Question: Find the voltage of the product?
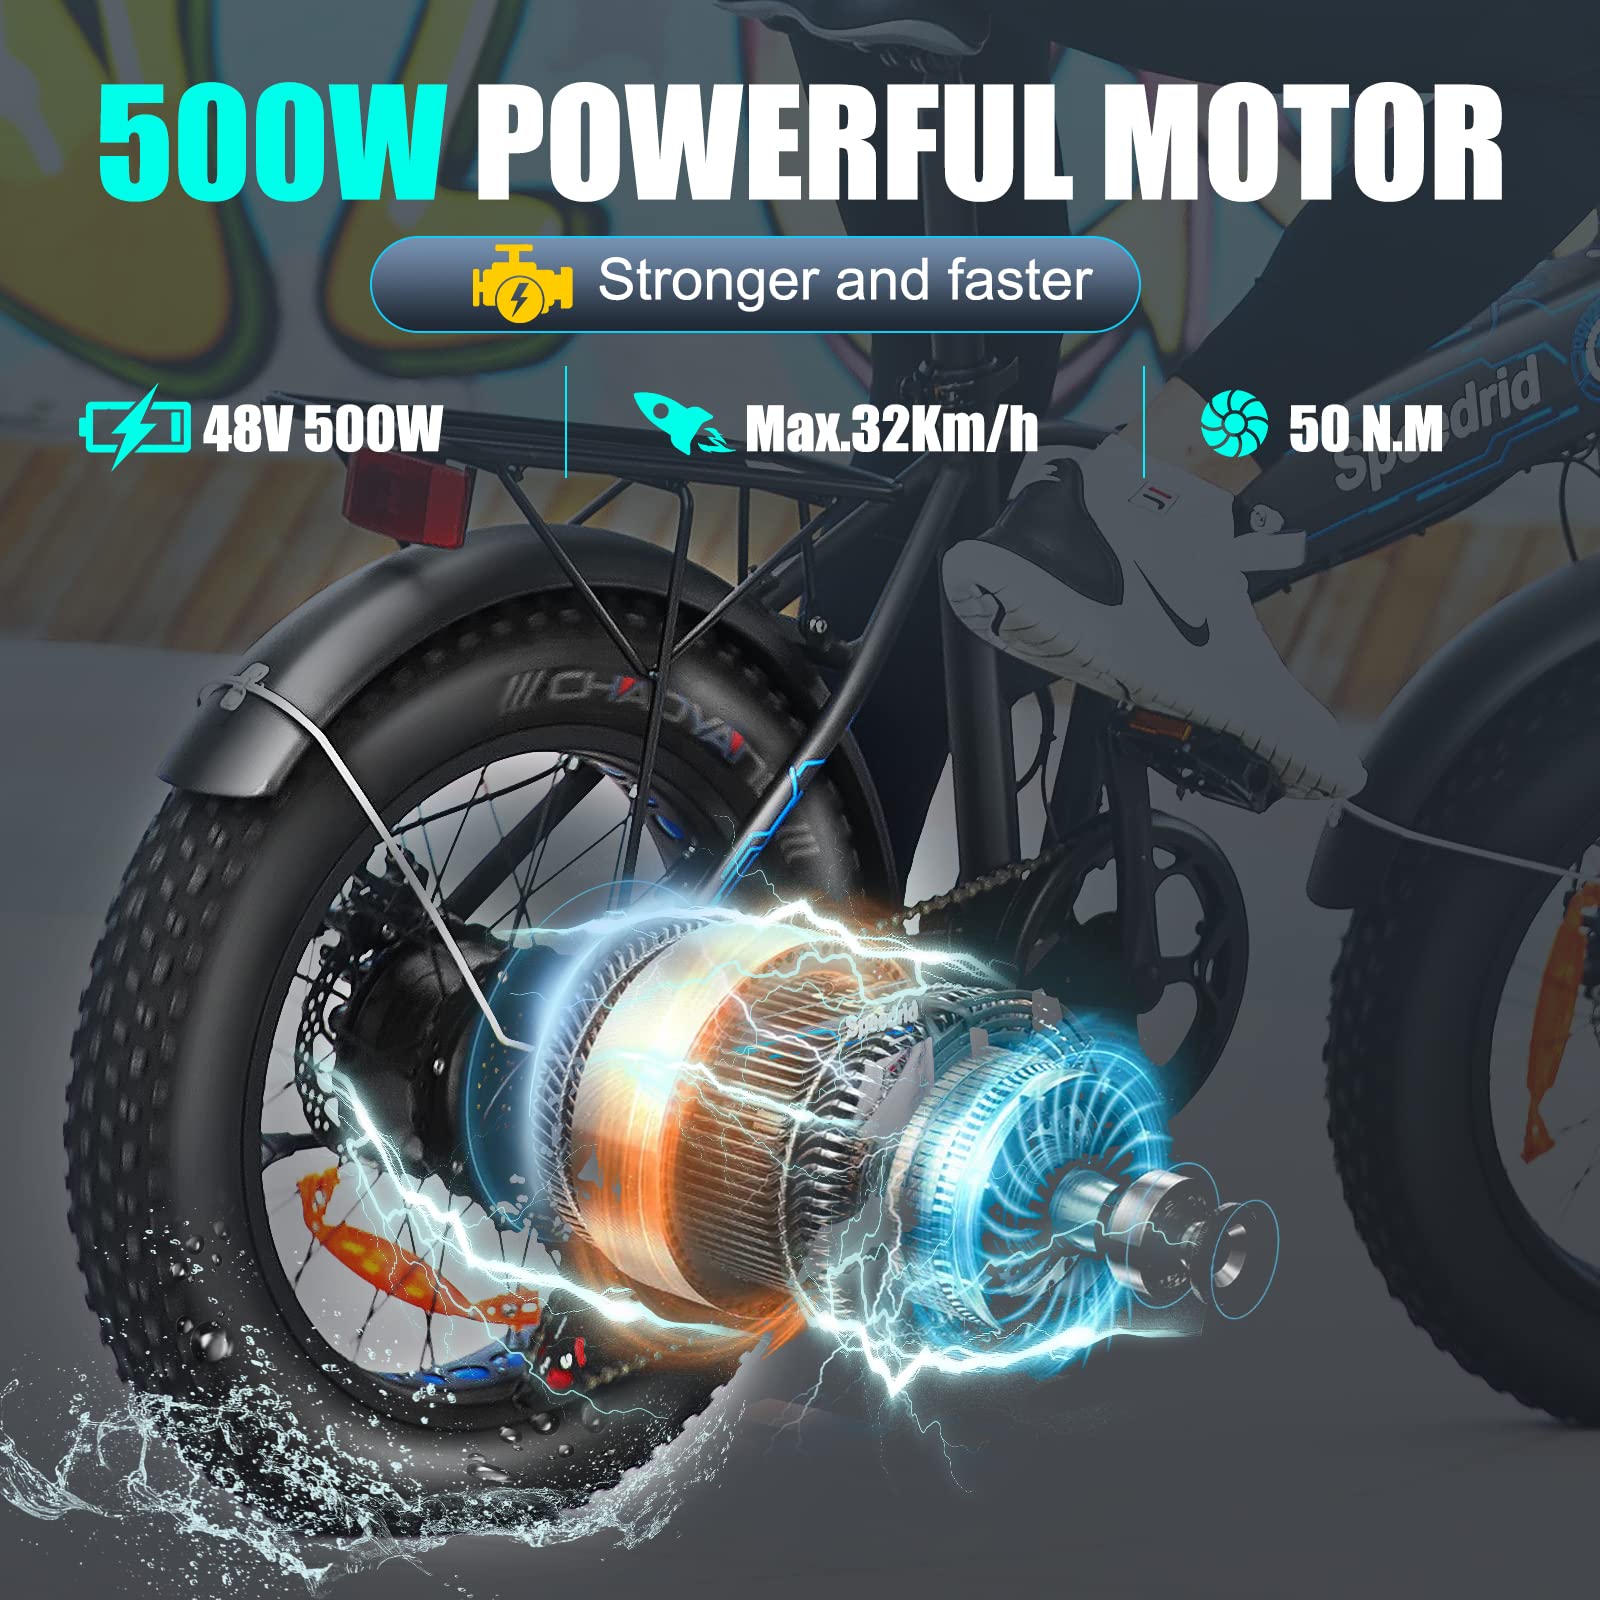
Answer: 48.0 volt